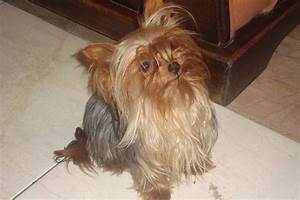
Label: dog